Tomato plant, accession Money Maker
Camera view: tilt-top (135 deg); turntable rotation: 60 degrees
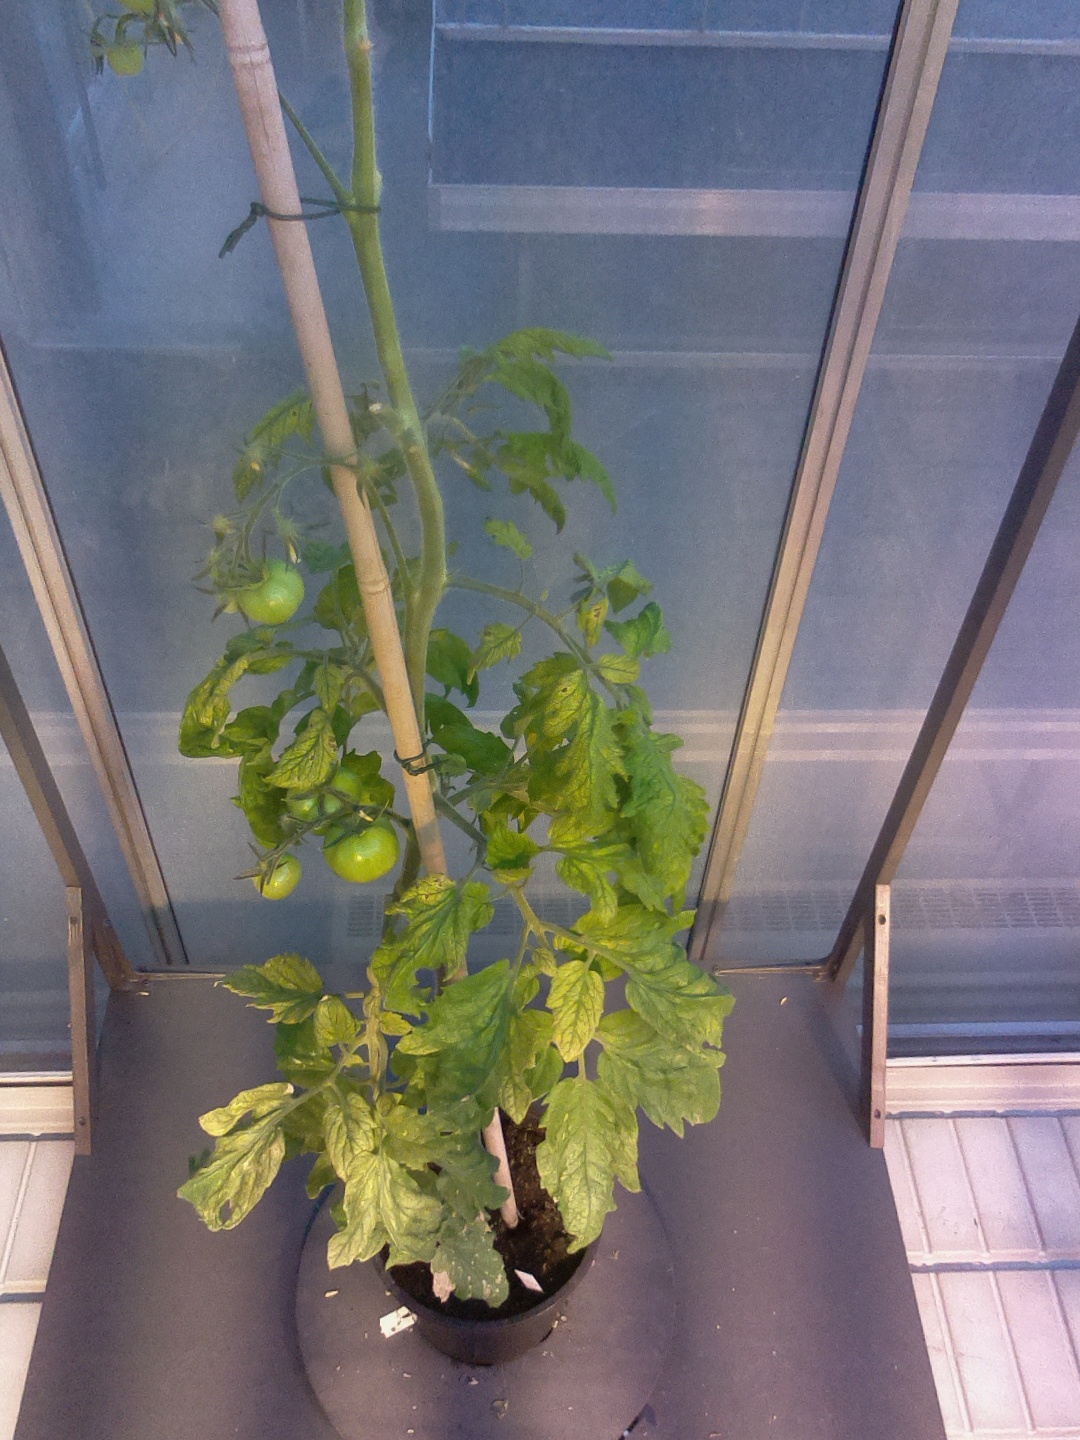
BBCH growth stage 78: 80% -90% of final fruit size